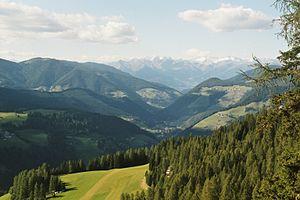
Les Dolomites constituent un massif montagneux des Préalpes orientales méridionales qui s'élève en Italie, à part environ égale entre le Trentin-Haut-Adige et la Vénétie. Il culmine à 3 343 mètres d'altitude à la Marmolada. Massif à géomorphologie bigarrée, il est caractérisé par une abondance de dolomie, roche sédimentaire carbonatée.
Le val Badia est une vallée des Dolomites dans le Tyrol du Sud traversée par la Gadera.